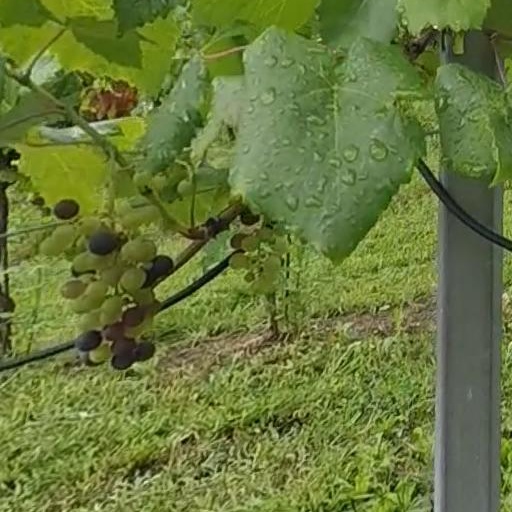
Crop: grape